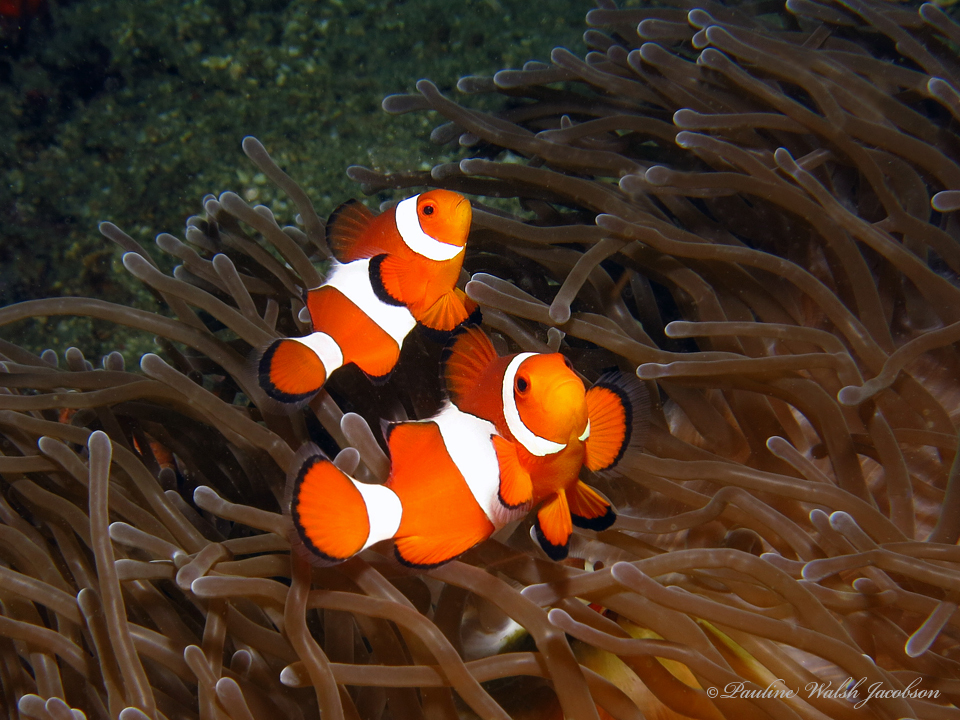
Amphiprion ocellaris (Ocellaris Anemonefish)